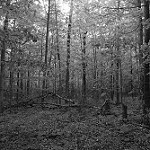
Label: B & W